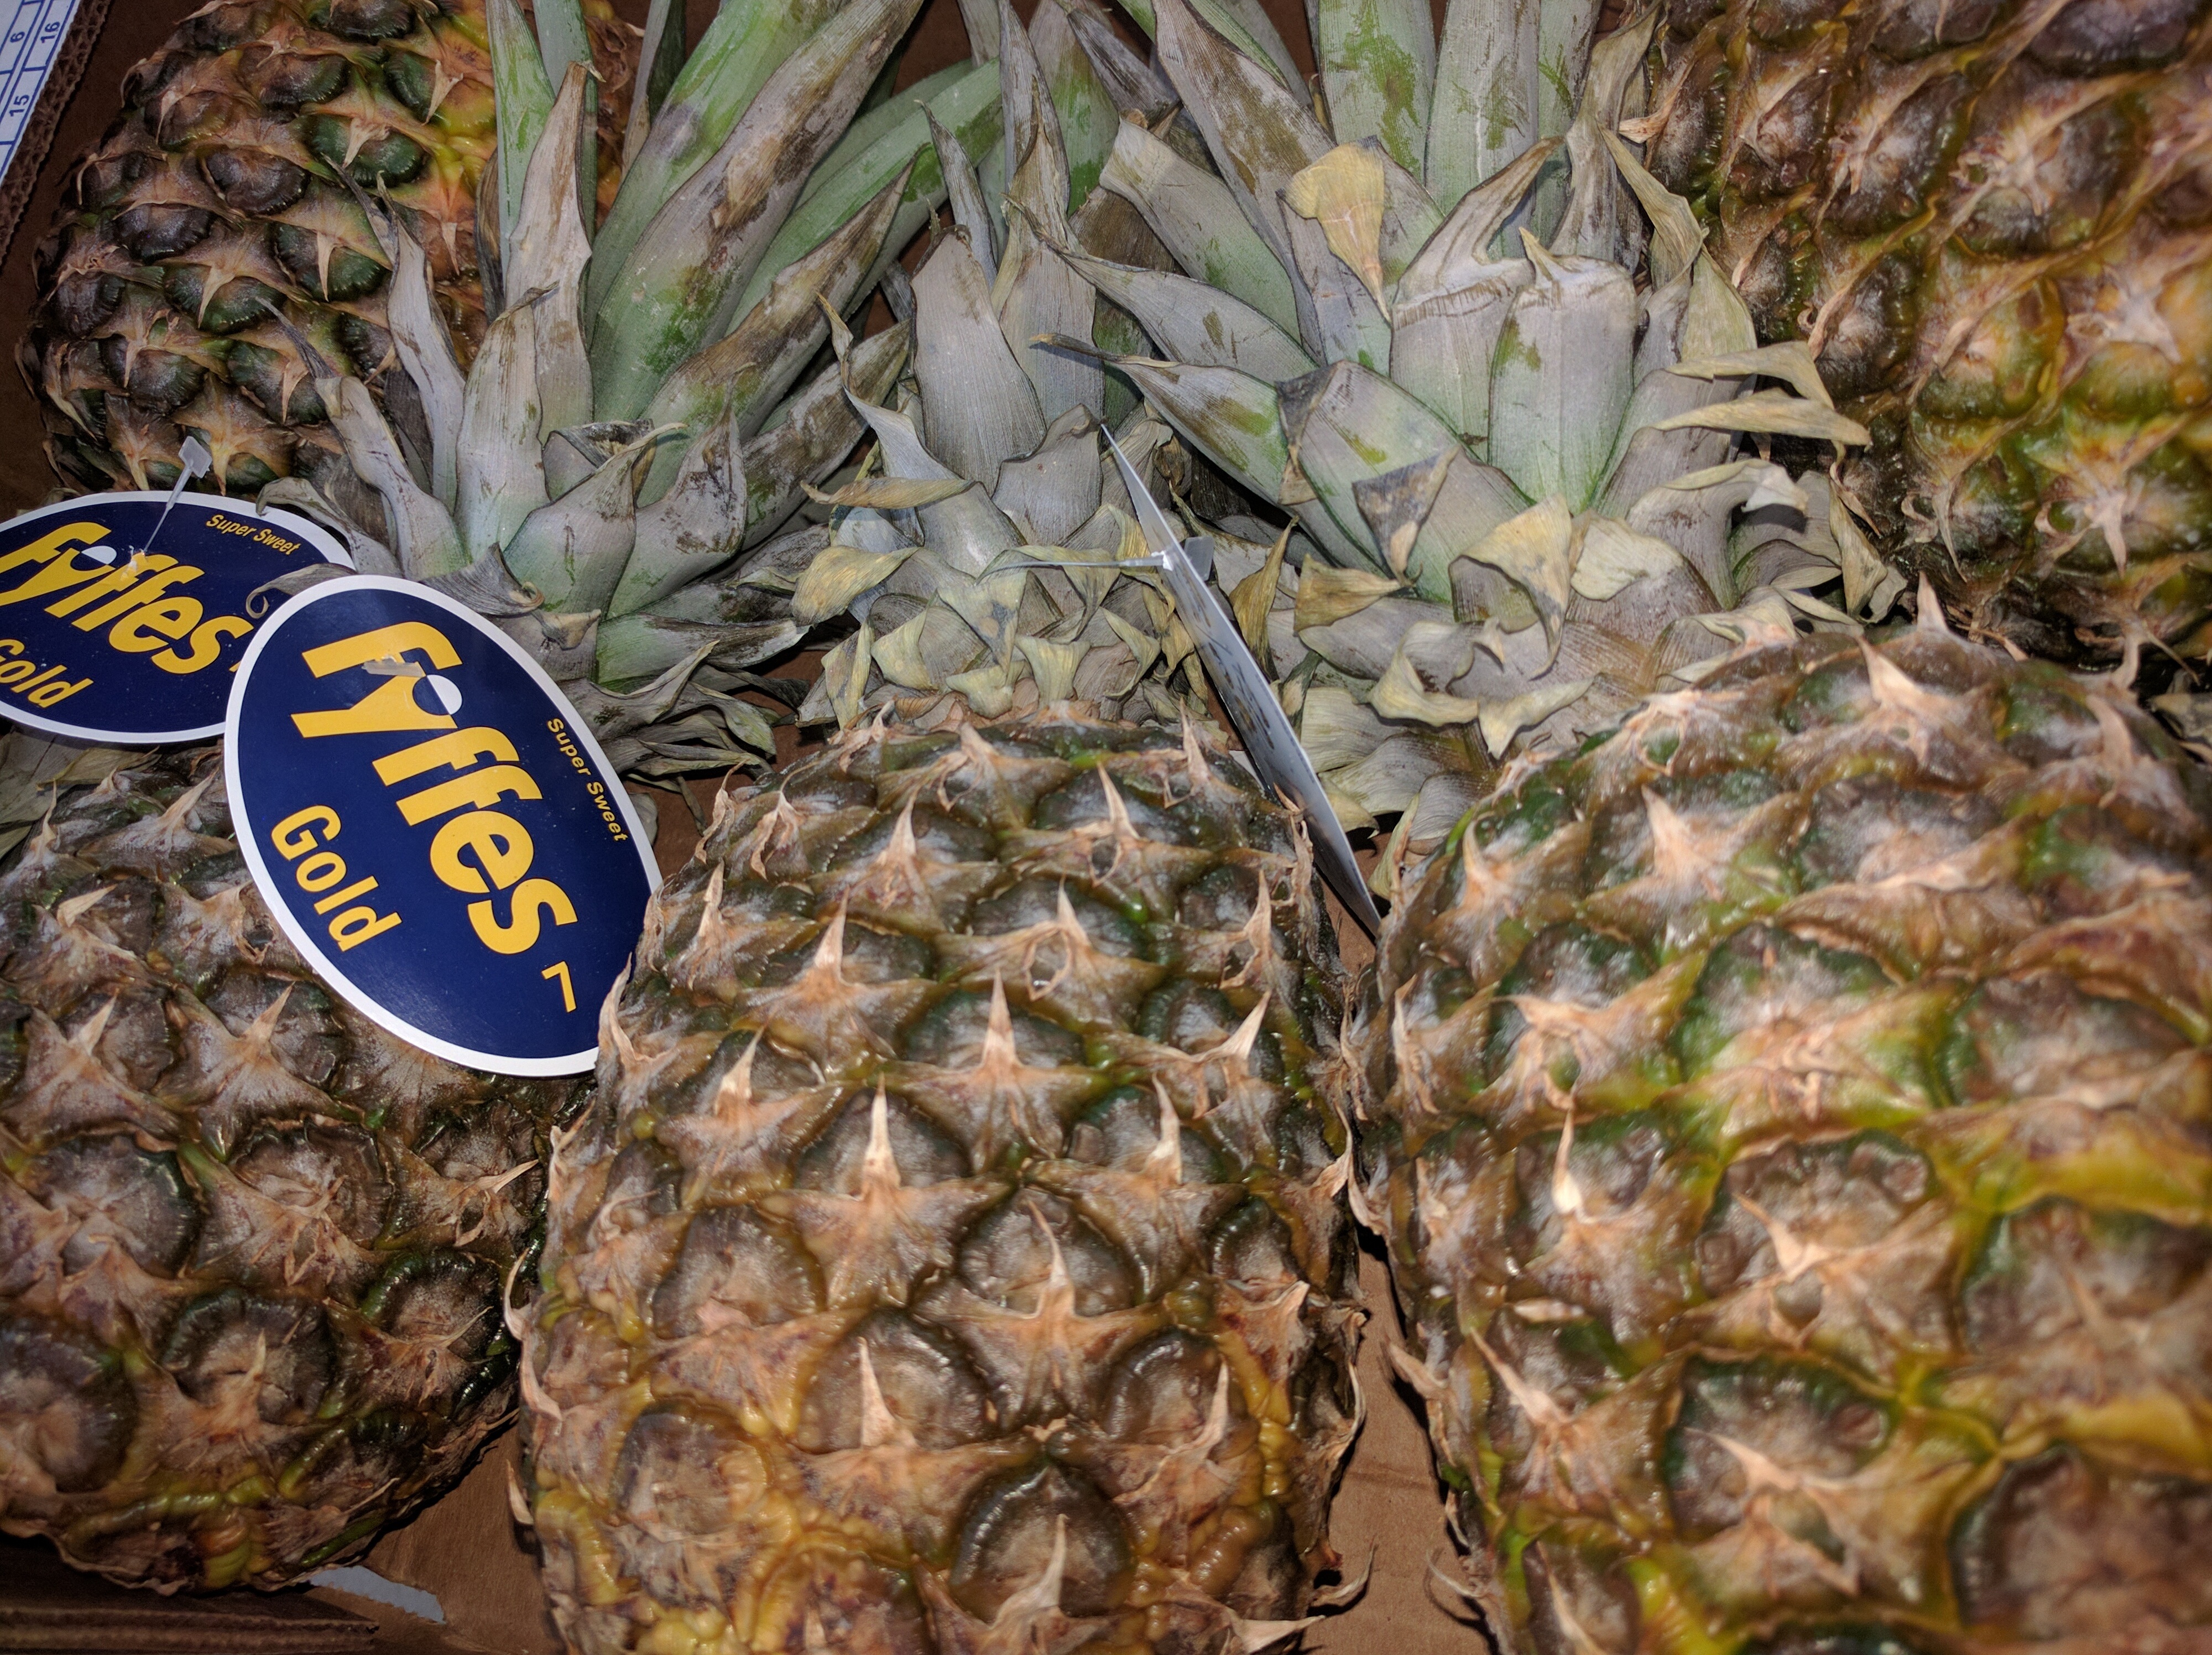
plant, fruit, sweet, food, produce, tropical, yellow, healthy, pineapple, freshness, vegetarian, flowering plant, ananas, bromeliaceae, land plant